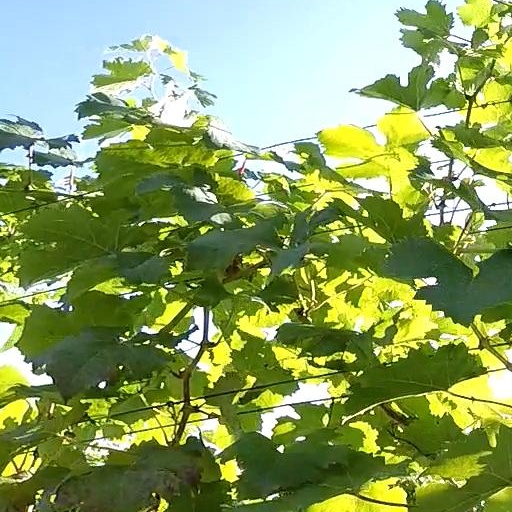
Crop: grape